Max Ringelmann

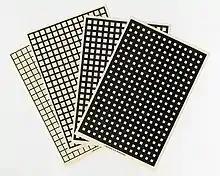
Ringelmann smoke charts, 1897

In 1888 Ringelmann proposed a specification for a simple set of grids for measuring the density of smoke. This became known as the Ringelmann scale.